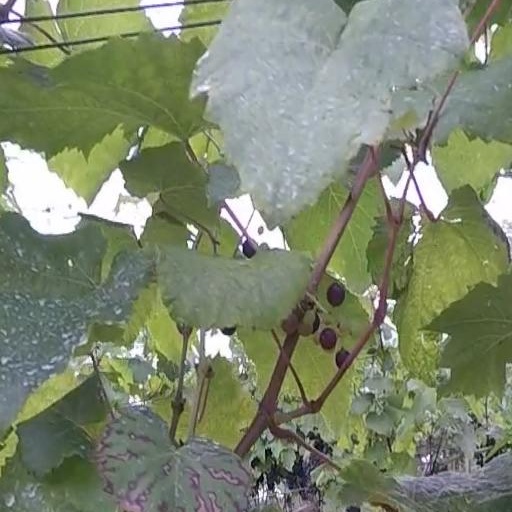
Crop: grape